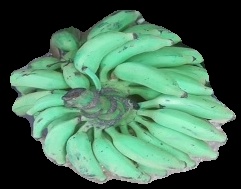
Variety: elakki-bale
Grade: grade3